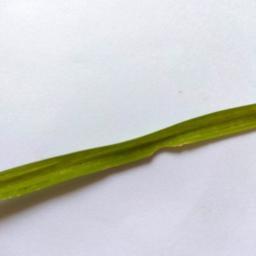
Label: Rice___Healthy